Fossil

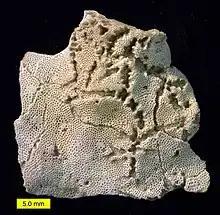
The star-shaped holes ("Catellocaula vallata") in this Upper Ordovician bryozoan represent a soft-bodied organism preserved by bioimmuration in the bryozoan skeleton.

Paleontology seeks to map out how life evolved across geologic time. A substantial hurdle is the difficulty of working out fossil ages. Beds that preserve fossils typically lack the radioactive elements needed for radiometric dating. This technique is our only means of giving rocks greater than about 50 million years old an absolute age, and can be accurate to within 0.5% or better. Although radiometric dating requires careful laboratory work, its basic principle is simple: the rates at which various radioactive elements decay are known, and so the ratio of the radioactive element to its decay products shows how long ago the radioactive element was incorporated into the rock. Radioactive elements are common only in rocks with a volcanic origin, and so the only fossil-bearing rocks that can be dated radiometrically are volcanic ash layers, which may provide termini for the intervening sediments.